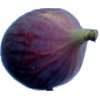
Label: fig